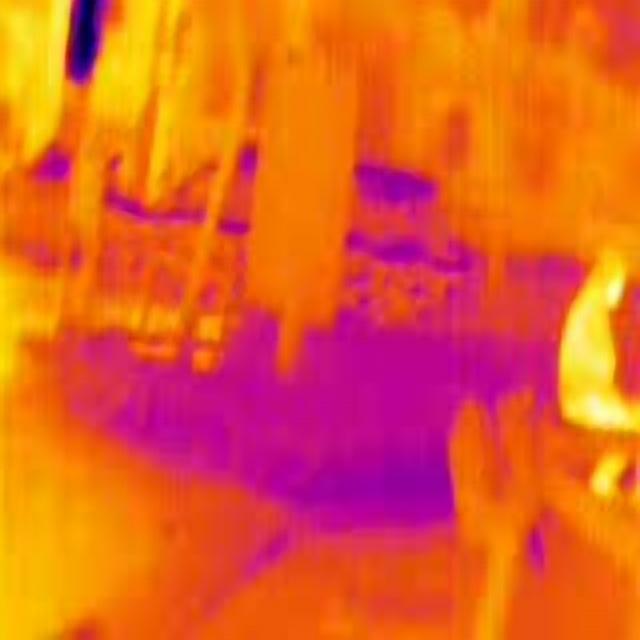
Detected objects:
label: person